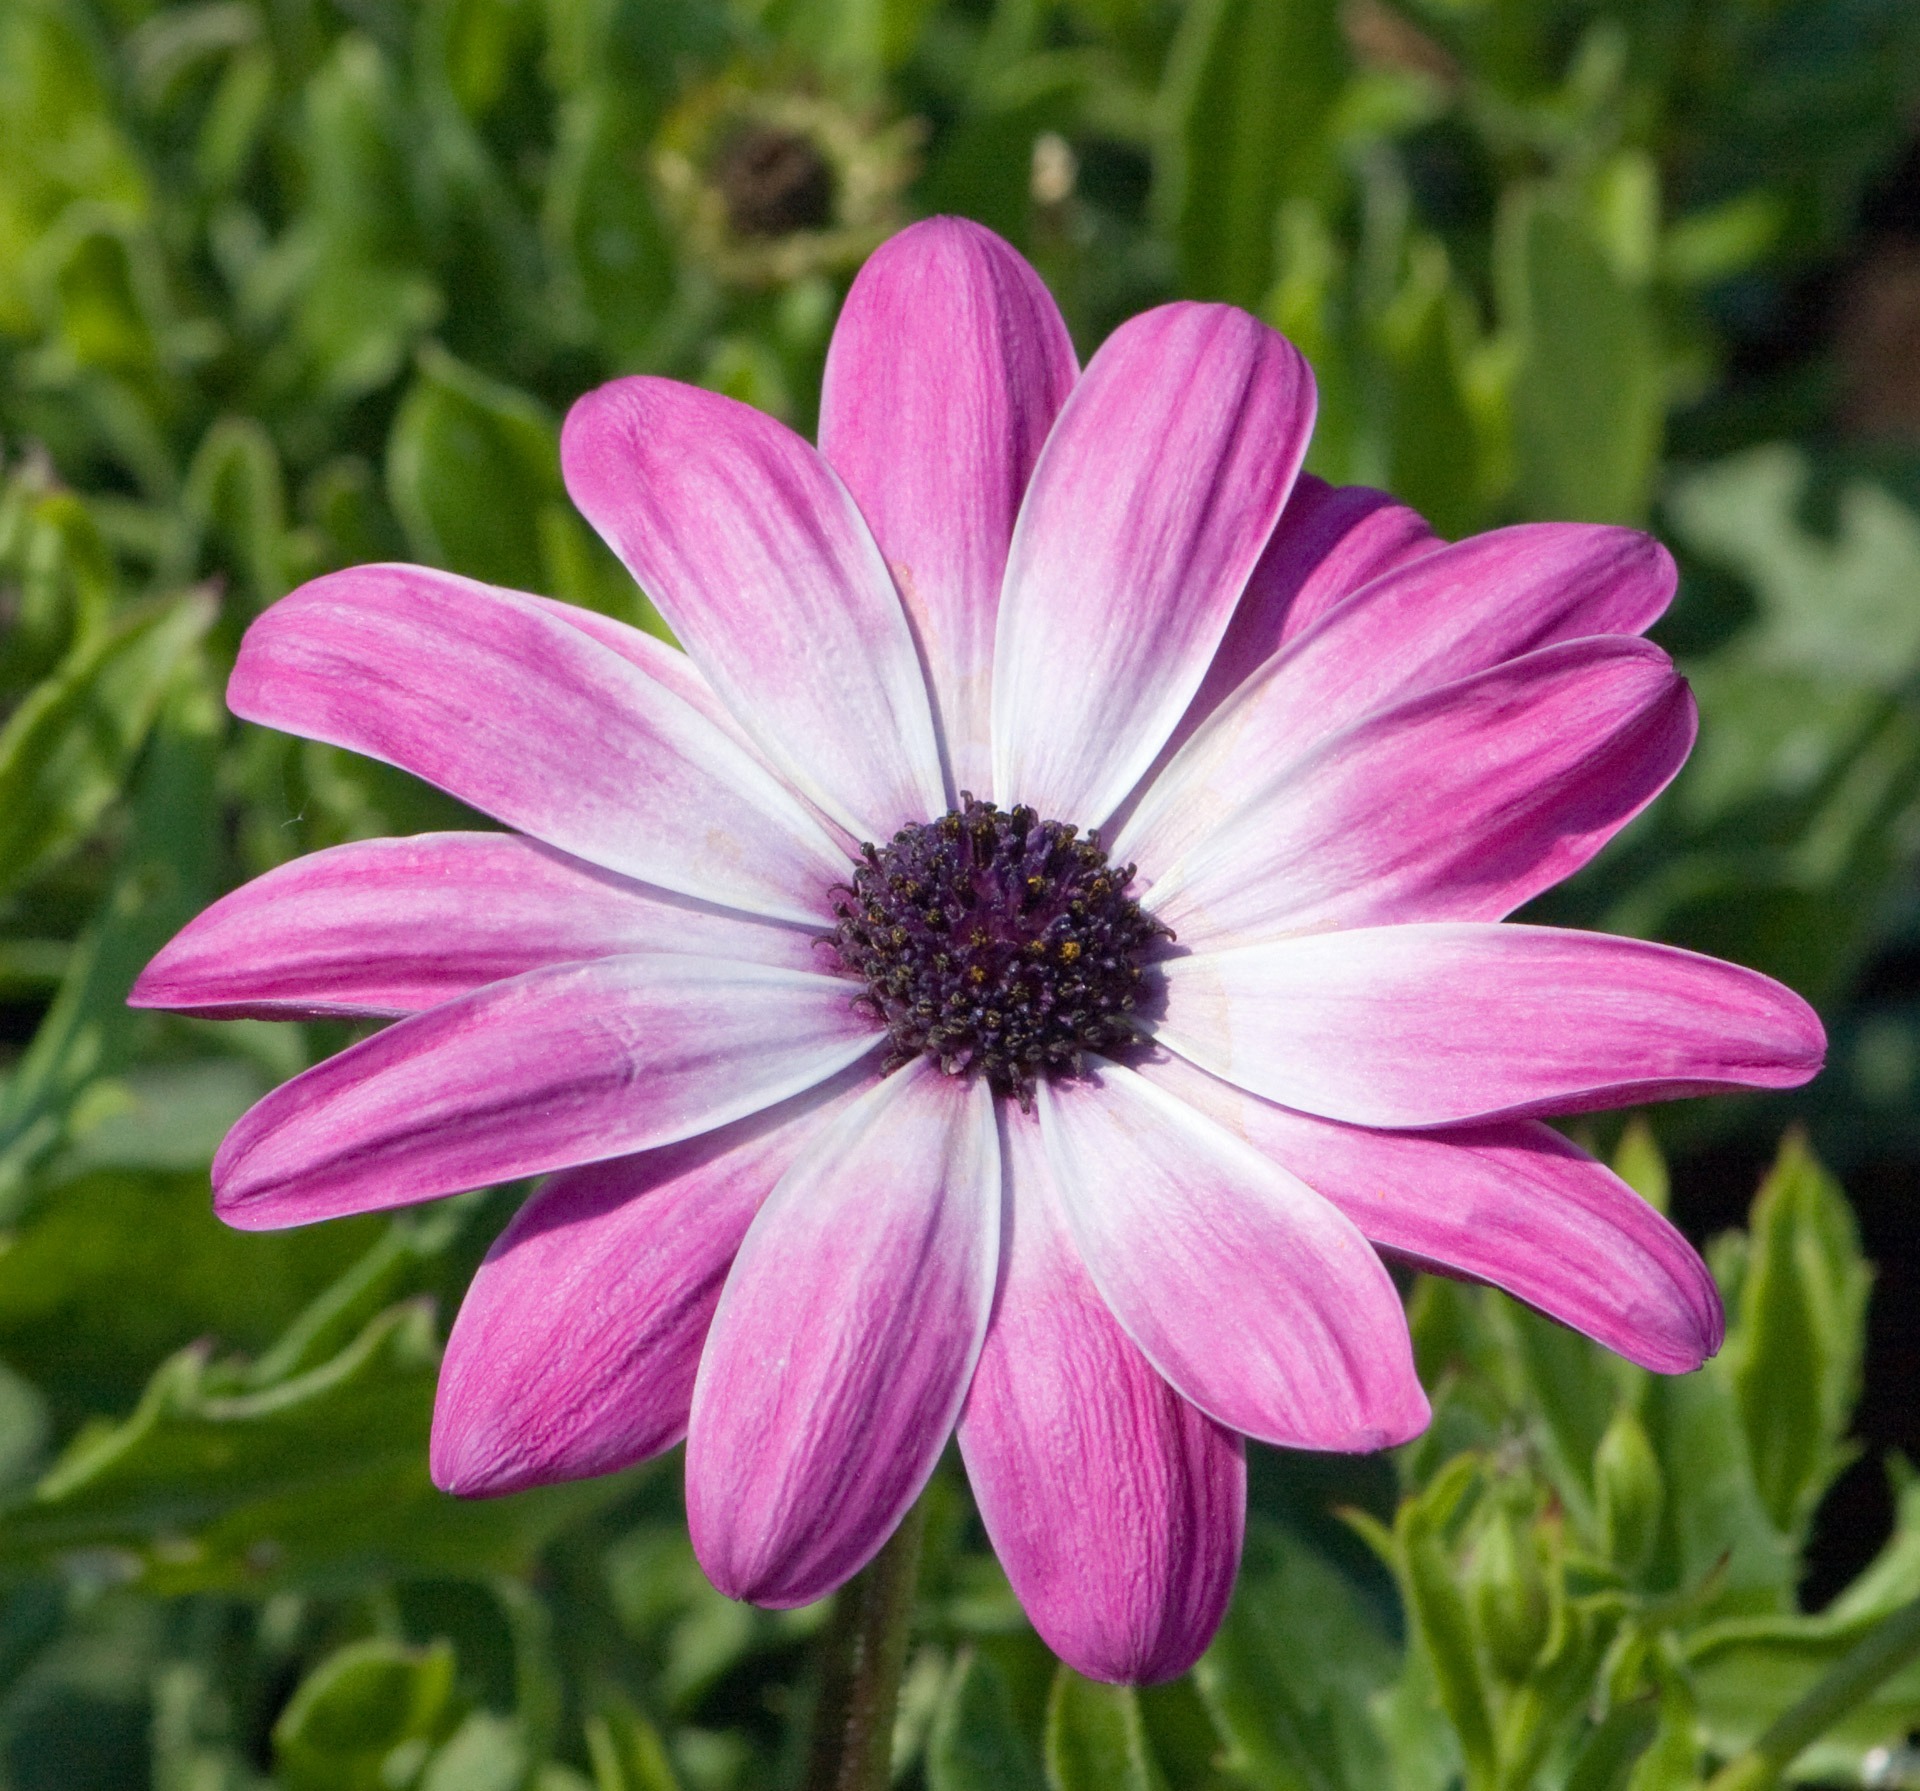
nature, blossom, plant, flower, petal, photo, daisy, botany, pink, flora, wildflower, close up, dahlia, petals, details, beautiful, image, macro photography, flowering plant, daisy family, annual plant, plant stem, land plant, garden cosmos